William Carey (missionary)

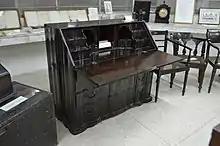
Carey's desk is at the Serampore College.

In 1818, the mission founded Serampore College to train indigenous ministers for the growing church and to provide education in the arts and sciences to anyone regardless of caste or country. Frederick VI, King of Denmark, granted a royal charter in 1827 that made the college a degree-granting institution, the first in Asia.